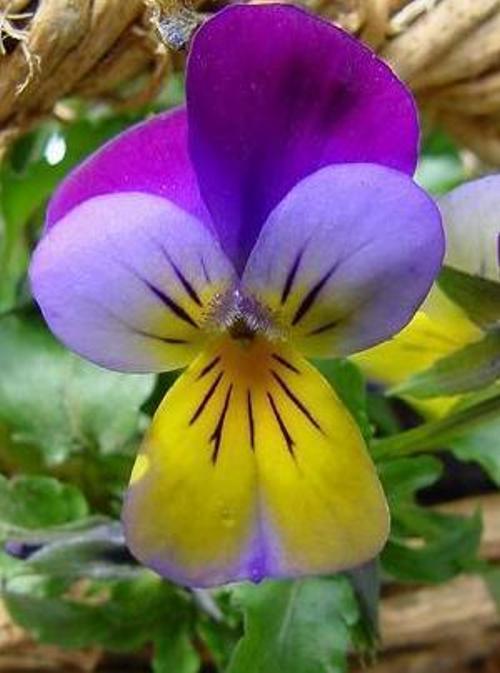
Label: wild pansy